Arthur Thiele

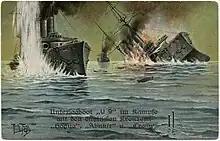
Arthur Thiele, "Submarine "U-9" attacking the English cruisers "Hogue", "Aboukir", and "Cressy""

Carl Robert Arthur Thiele (2 November 1860 – 18 June 1936) was a German painter, illustrator, draftsman, postcard designer, and watercolourist.